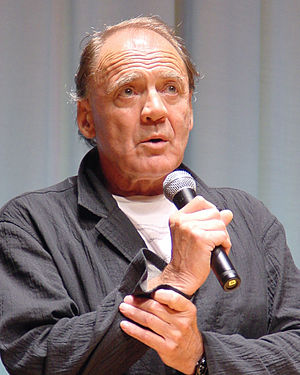
Døde i 2019 / Februar
Døde i 2019 er en liste over notable personer, der er afgået ved døden i 2019.